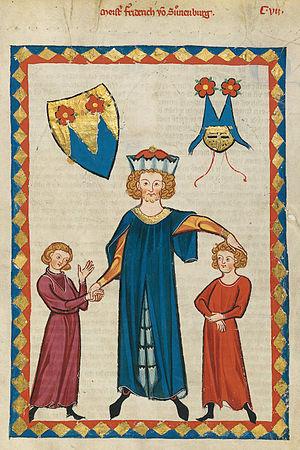
Friedrich von Sonnenburg, probablement issu de la famille ministérielle des burgraves de Sonnenburg au Tyrol du Sud, est l'auteur de chansons et de proverbes conservés dans le Codex Manesse. Il fut plus tard compté au nombre des maîtres du Minnesang.